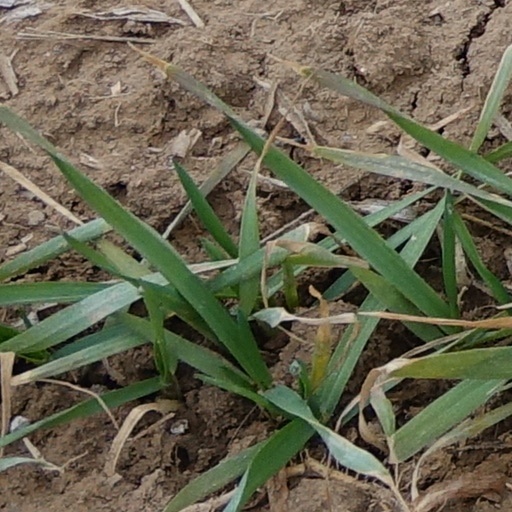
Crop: wheat